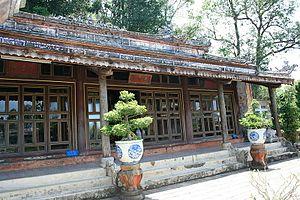
Le temple Hon Chen est situé au bord de la Rivière des Parfums au Sud de Hué - Vietnam
L'Ensemble de monuments de Huế désigne l'ensemble des monuments de cette ville inscrit au patrimoine mondial de l'UNESCO en 1993. Il comprend principalement la Citadelle, à l'intérieur de celle-ci, la Cité impériale et encore à l'intérieur de celle-ci, la Cité pourpre interdite et quelques autres bâtiments en ville ou dans sa proximité immédiate, en relation avec la Cité impériale.